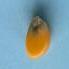
Maize quality: Good